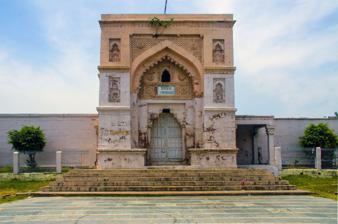
Building: Lal Darwaza Mosque
Country: India
Year built: 1447
Mosque in Jaunpur, Uttar Pradesh, India Lal Darwaza Mosque The Gate of the Lal Darwaza Mosque Religion Affiliation Islam District Jaunpur Ecclesiastical or organizational status Mosque Location Location Jaunpur, Uttar Pradesh , India Territory Uttar Pradesh Geographic coordinates 25°45′9″N 82°41′25″E / 25.75250°N 82.69028°E / 25.75250; 82.69028 Architecture Type Mosque Style Islamic , Sharqi architecture Completed 1447 Specifications Direction of façade East Dome (s) 1 Part of a series on the Jaunpur Sultanate سلطنت جونپور Rulers Malik Sarwar 1394-1399 Mubarak Shah 1399-1402 Ibrahim Shah 1402-1440 Mahmud Shah 1440-1457 Muhammad Shah 1457-1458 Husayn Shah 1458-1479 Architecture Atala Mosque Jama Mosque, Jaunpur Jhanjhari Masjid Lal Darwaza Mosque Warfare Bhojpur (1389-1489) Bengal (1415-1420) Historiography Tarikh-i-Dawudi v t e Lal Darwaza Mosque (Red Portal mosque or Ruby Gate mosque) of Jaunpur, was built in 1447 by Queen Rajye Bibi and dedicated to Sayyid Ali Dawood Kutubbudin a saint. History The Lal Darwaza Masjid was built with the palace of Bibi Raji, who was the Queen of Sultan Mahmood Sharqi , a ruler of the Sharqi Dynasty.The stones and materials for construction of Lal Darwaz Masjid was transported from Varanasi to Jaunpur and consist of stones from demolished temples from fifth to fourteenth centuries. Partly stones were taken from demolished temples of Padmesvara near Vishwanath temple of Banares in 1296. The Lal Darwaza Masjid, Jaunpur was formed to serve as a private mosque for the Queen. Bibi Raji established a religious school in the area surrounding the Lal Darwaza in Jaunpur for all the local Muslim residents. The school (or Madrasa) was named Jamia Hussainia and it exists till date. Description This Mosque was built in 1447 (as per inscription of this mosque), during the reign of Sultan Mahmud Sharqi, by Queen Bibi Rajyi, dedicated to Maulana Sayyid Ali Dawood Kutubbudin, a celebrated saint (Maulana) of Jaunpur, whose descendants still live in the mohalla bazaar bhua Pandariba Jaunpur and mohalla Namaz Gah laldarwaza. Mohalla Namaz Gah was named by Bibi Rajye, who also built here a monastery and a college. The college was staffed by capable ulema and scholars and professors, and admitted students from all over the country. "Muslim Khwateen ki Taleem "Pg 36 mentions that one school for female education was founded in 845/1441 at Jaunpur by Queen Bibi Rajye. 860 Hijri tamer e qadeem and tameer e mehrab in 1409 Hijri. Lal Darwaza (Ruby Gate) Mosque owes its name to the vermilion-painted lofty gateway of Bibi Rajye’s royal palace, that stood adjacent to it. It is situated in the extreme north west and known by names mohalla Laldarwza or Begum Ganj. This Mosque has three gate way of which the eastern one and main gate way is the largest and most important. As tourist attraction The city of Jaunpur , situated in the state of Uttar Pradesh , India is known for its mosques that have been the storehouses of history of Medieval India. Much of this recognition is due to Lal Darwaza Masjid in Jaunpur, India . With an influx of a large number of visitors, Jaunpur Lal Darwaza Masjid has become one of the prime tourist attractions in Jaunpur. References